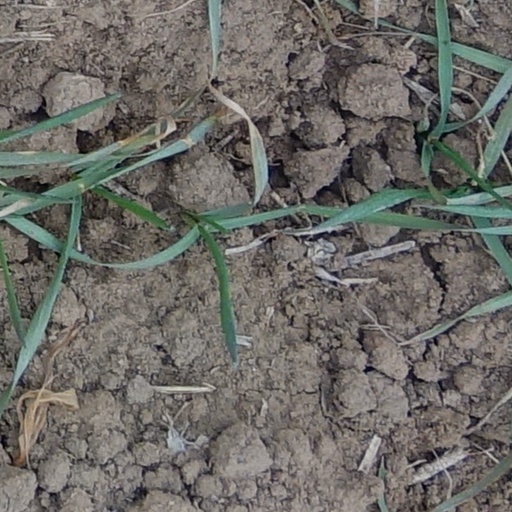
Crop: wheat